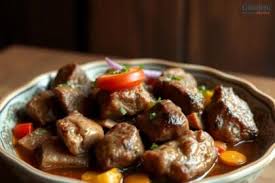
Label: pot_kebab